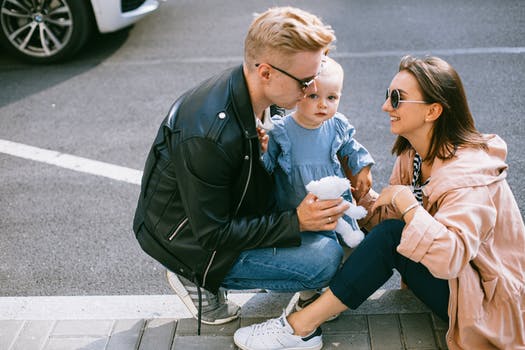
Label: No Watermark